Dhaka fabric

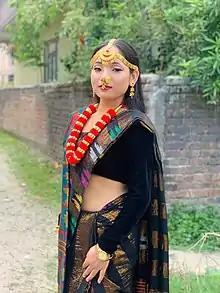
Limbu girl wearing dhaka dress.

Dhaka (originally called Thaka) is traditional hand made fabric of the indigenous Limbu people of eastern Nepal. It is a kind of pattern that is originally hand made which is gaining popularity in all cultures and around the world. It has its origins in Terhathum district of Nepal. The art of making dhaka is taught by one generation to another. Dhaka fabric represents Limbu cultural dress. Limbu man wear clad in dhaka topi (hat) and scarf, and a Limbu woman in dhaka mekhli, shawl and shari.